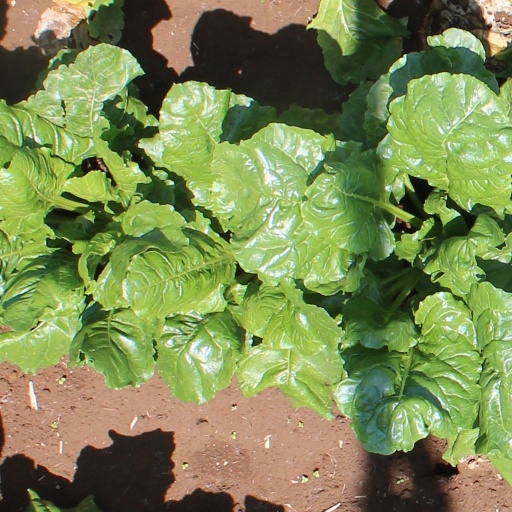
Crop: sugar beet